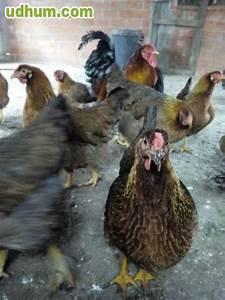
chicken